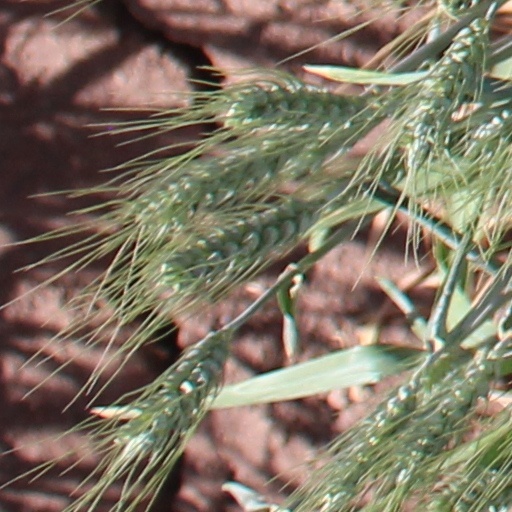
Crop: wheat